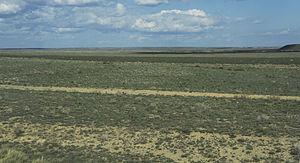
Le soulèvement de Kengir est un soulèvement de prisonniers du camp de travail soviétique de Kengir, au Kazakhstan, qui eut lieu au printemps de 1954. Il est très différent des autres soulèvements qui ont pu avoir lieu dans les camps du Goulag à la même époque — comme le soulèvement de Vorkouta — en raison de sa durée et son intensité.